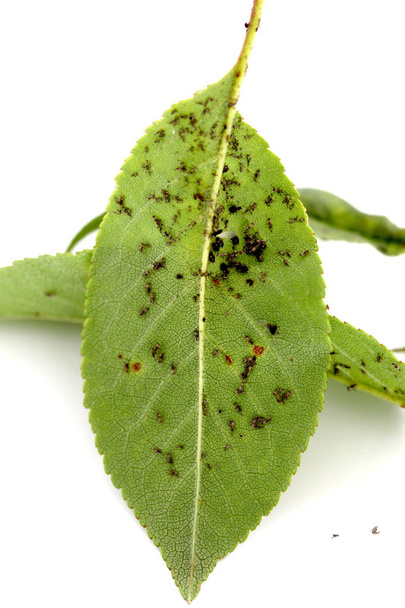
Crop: cherry
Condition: spot